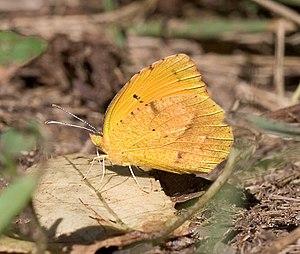
La Piéride orangée est un insecte lépidoptère de la famille des Pieridae.